Ruth Cardoso

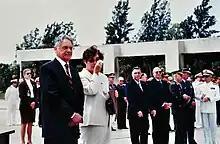
The President and First Lady attend a military ceremony.

She died in São Paulo on 24 June 2008, after suffering a cardiac arrest. She had been discharged from the Sírio-Libanês Hospital the previous day, 23 June 2008, having previously been admitted with chest pains.